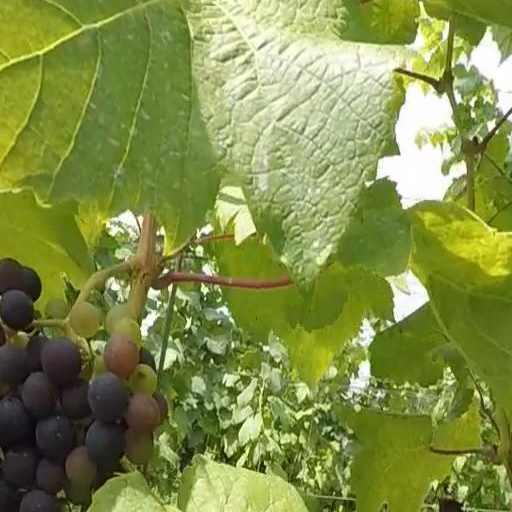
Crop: grape